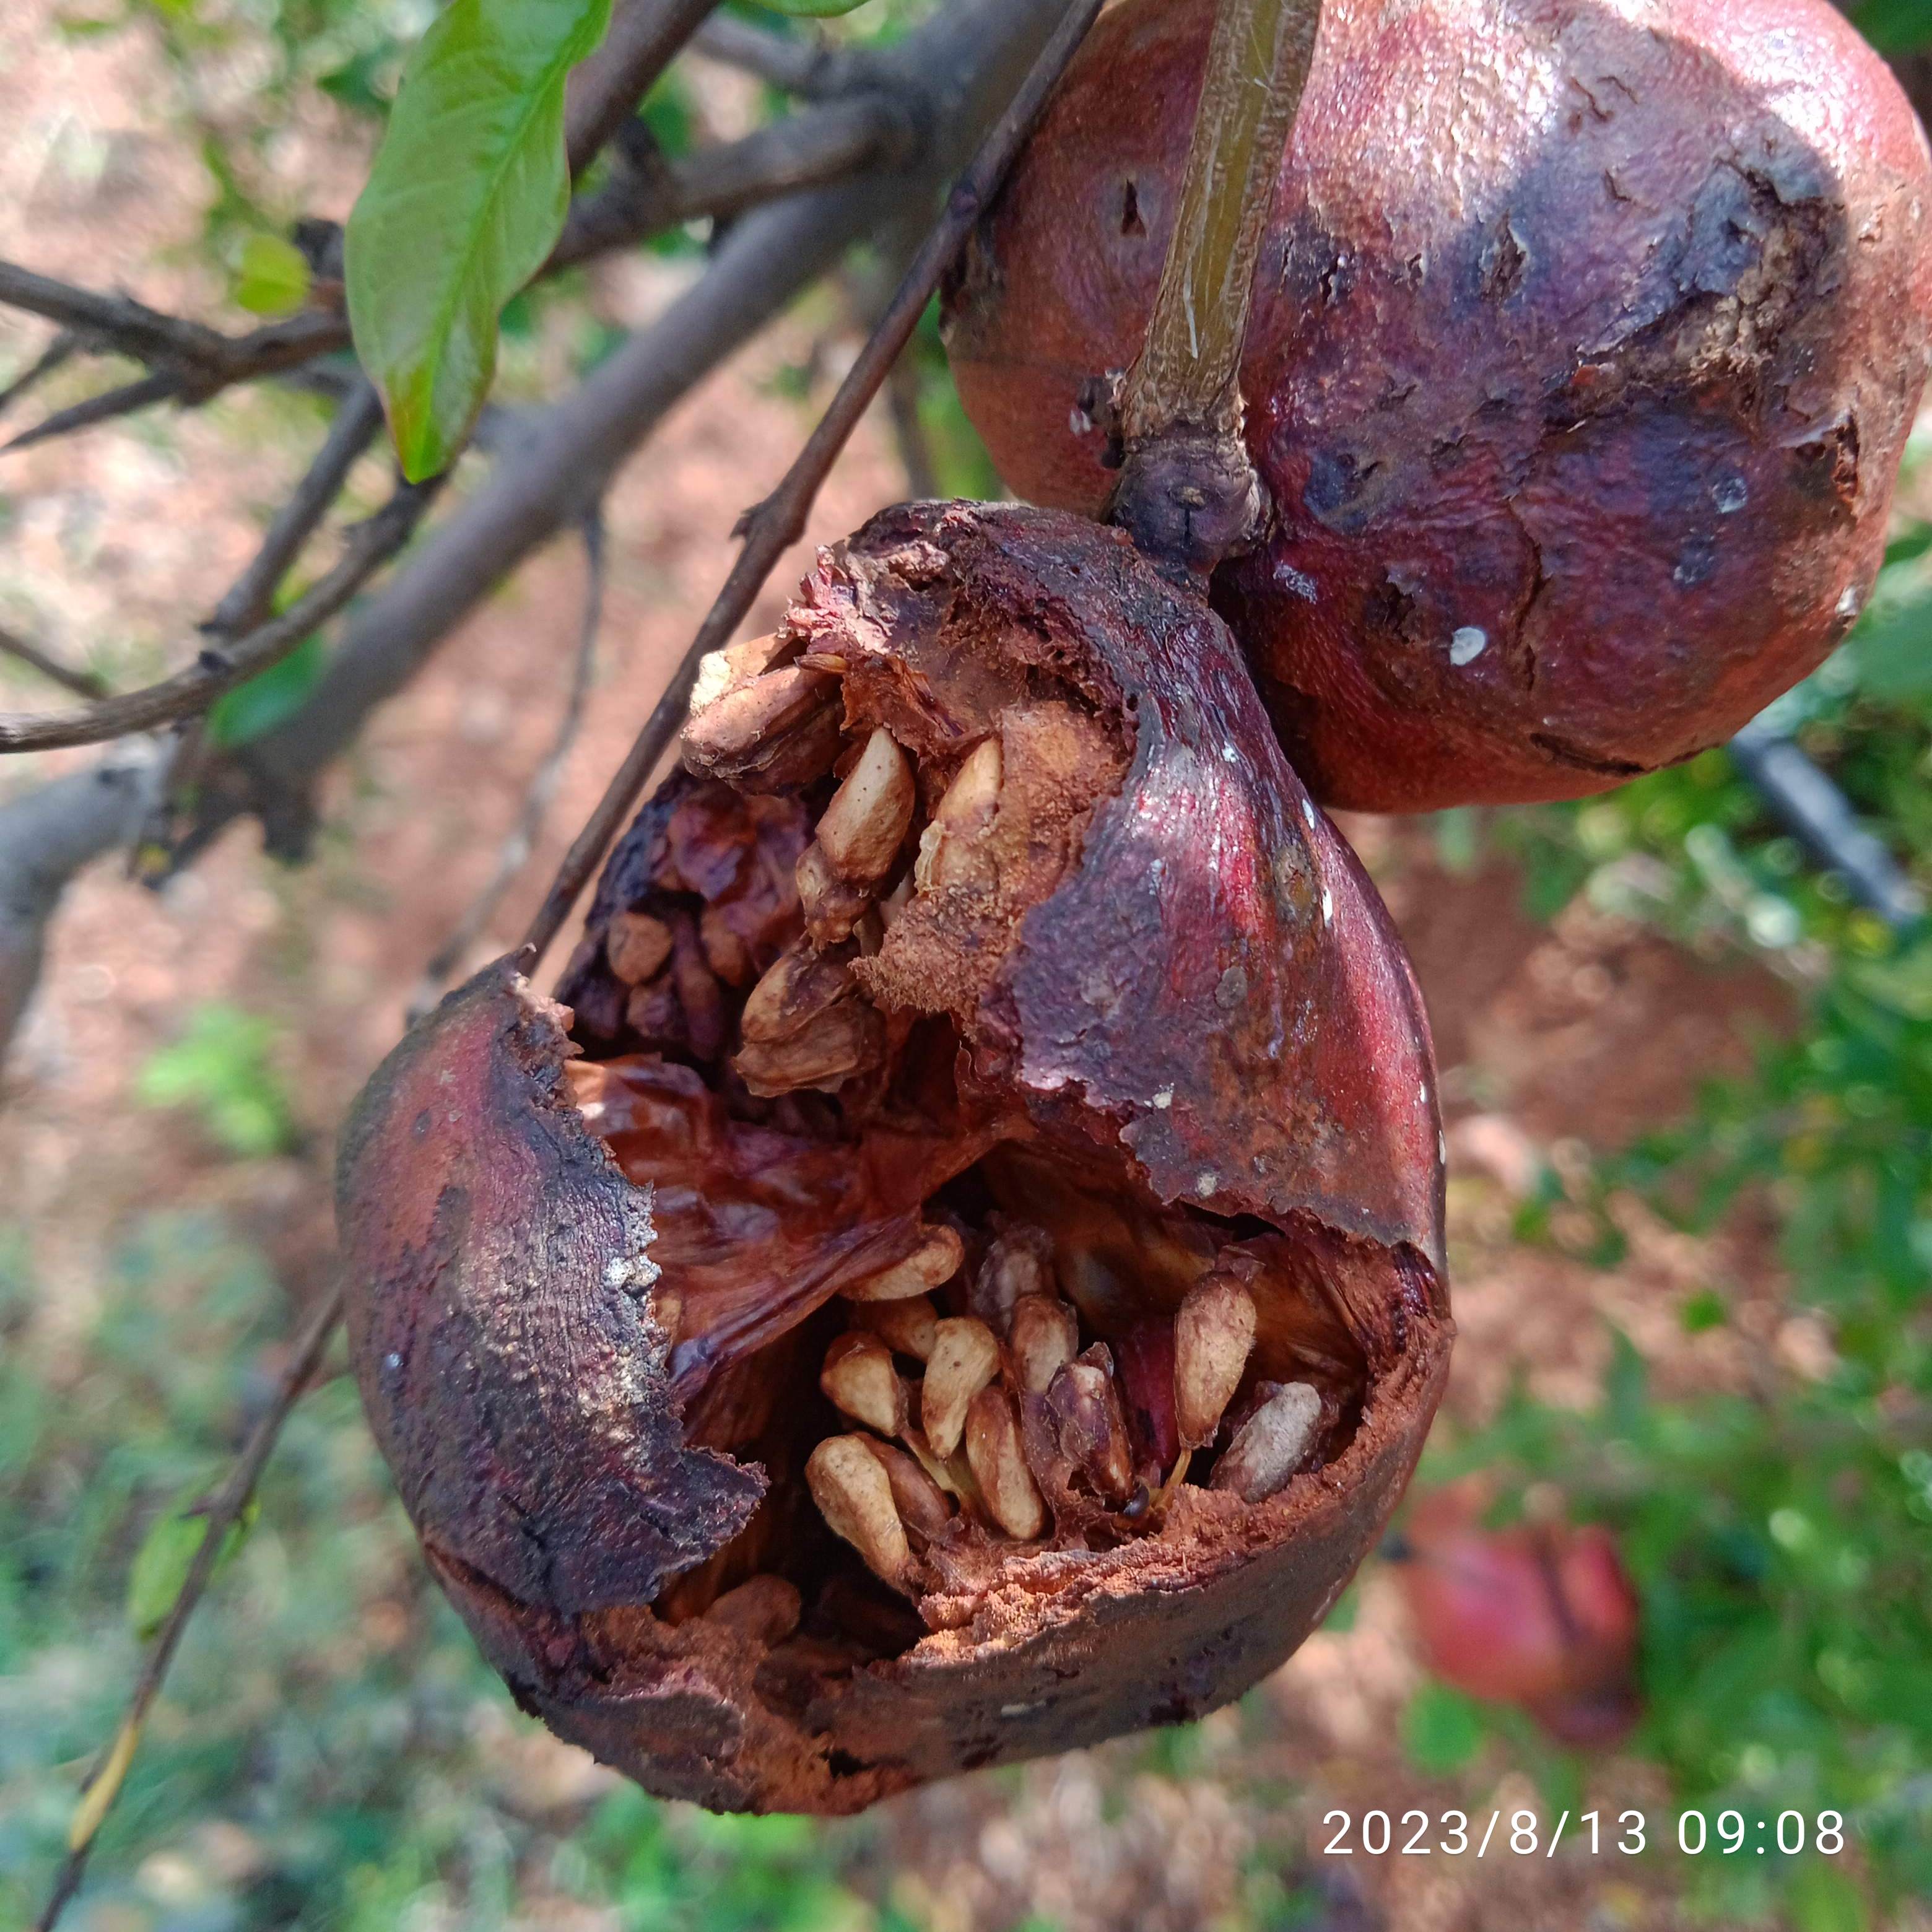
Label: Bacterial_Blight